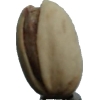
Label: pistachio